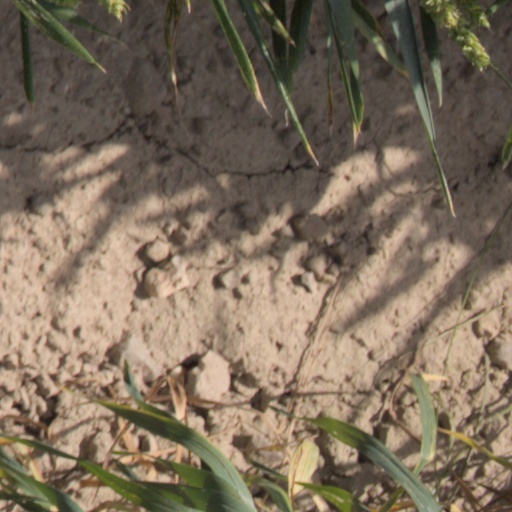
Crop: wheat